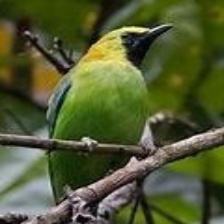
Species: BORNEAN LEAFBIRD
Scientific name: CHLOROPSIS KINABALUENSIS